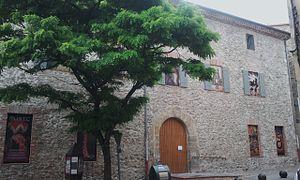
Façade du Musée des instruments de Céret
Le musée des Instruments de Céret ou MúSIC est un musée d'instruments de musique situé à Céret.